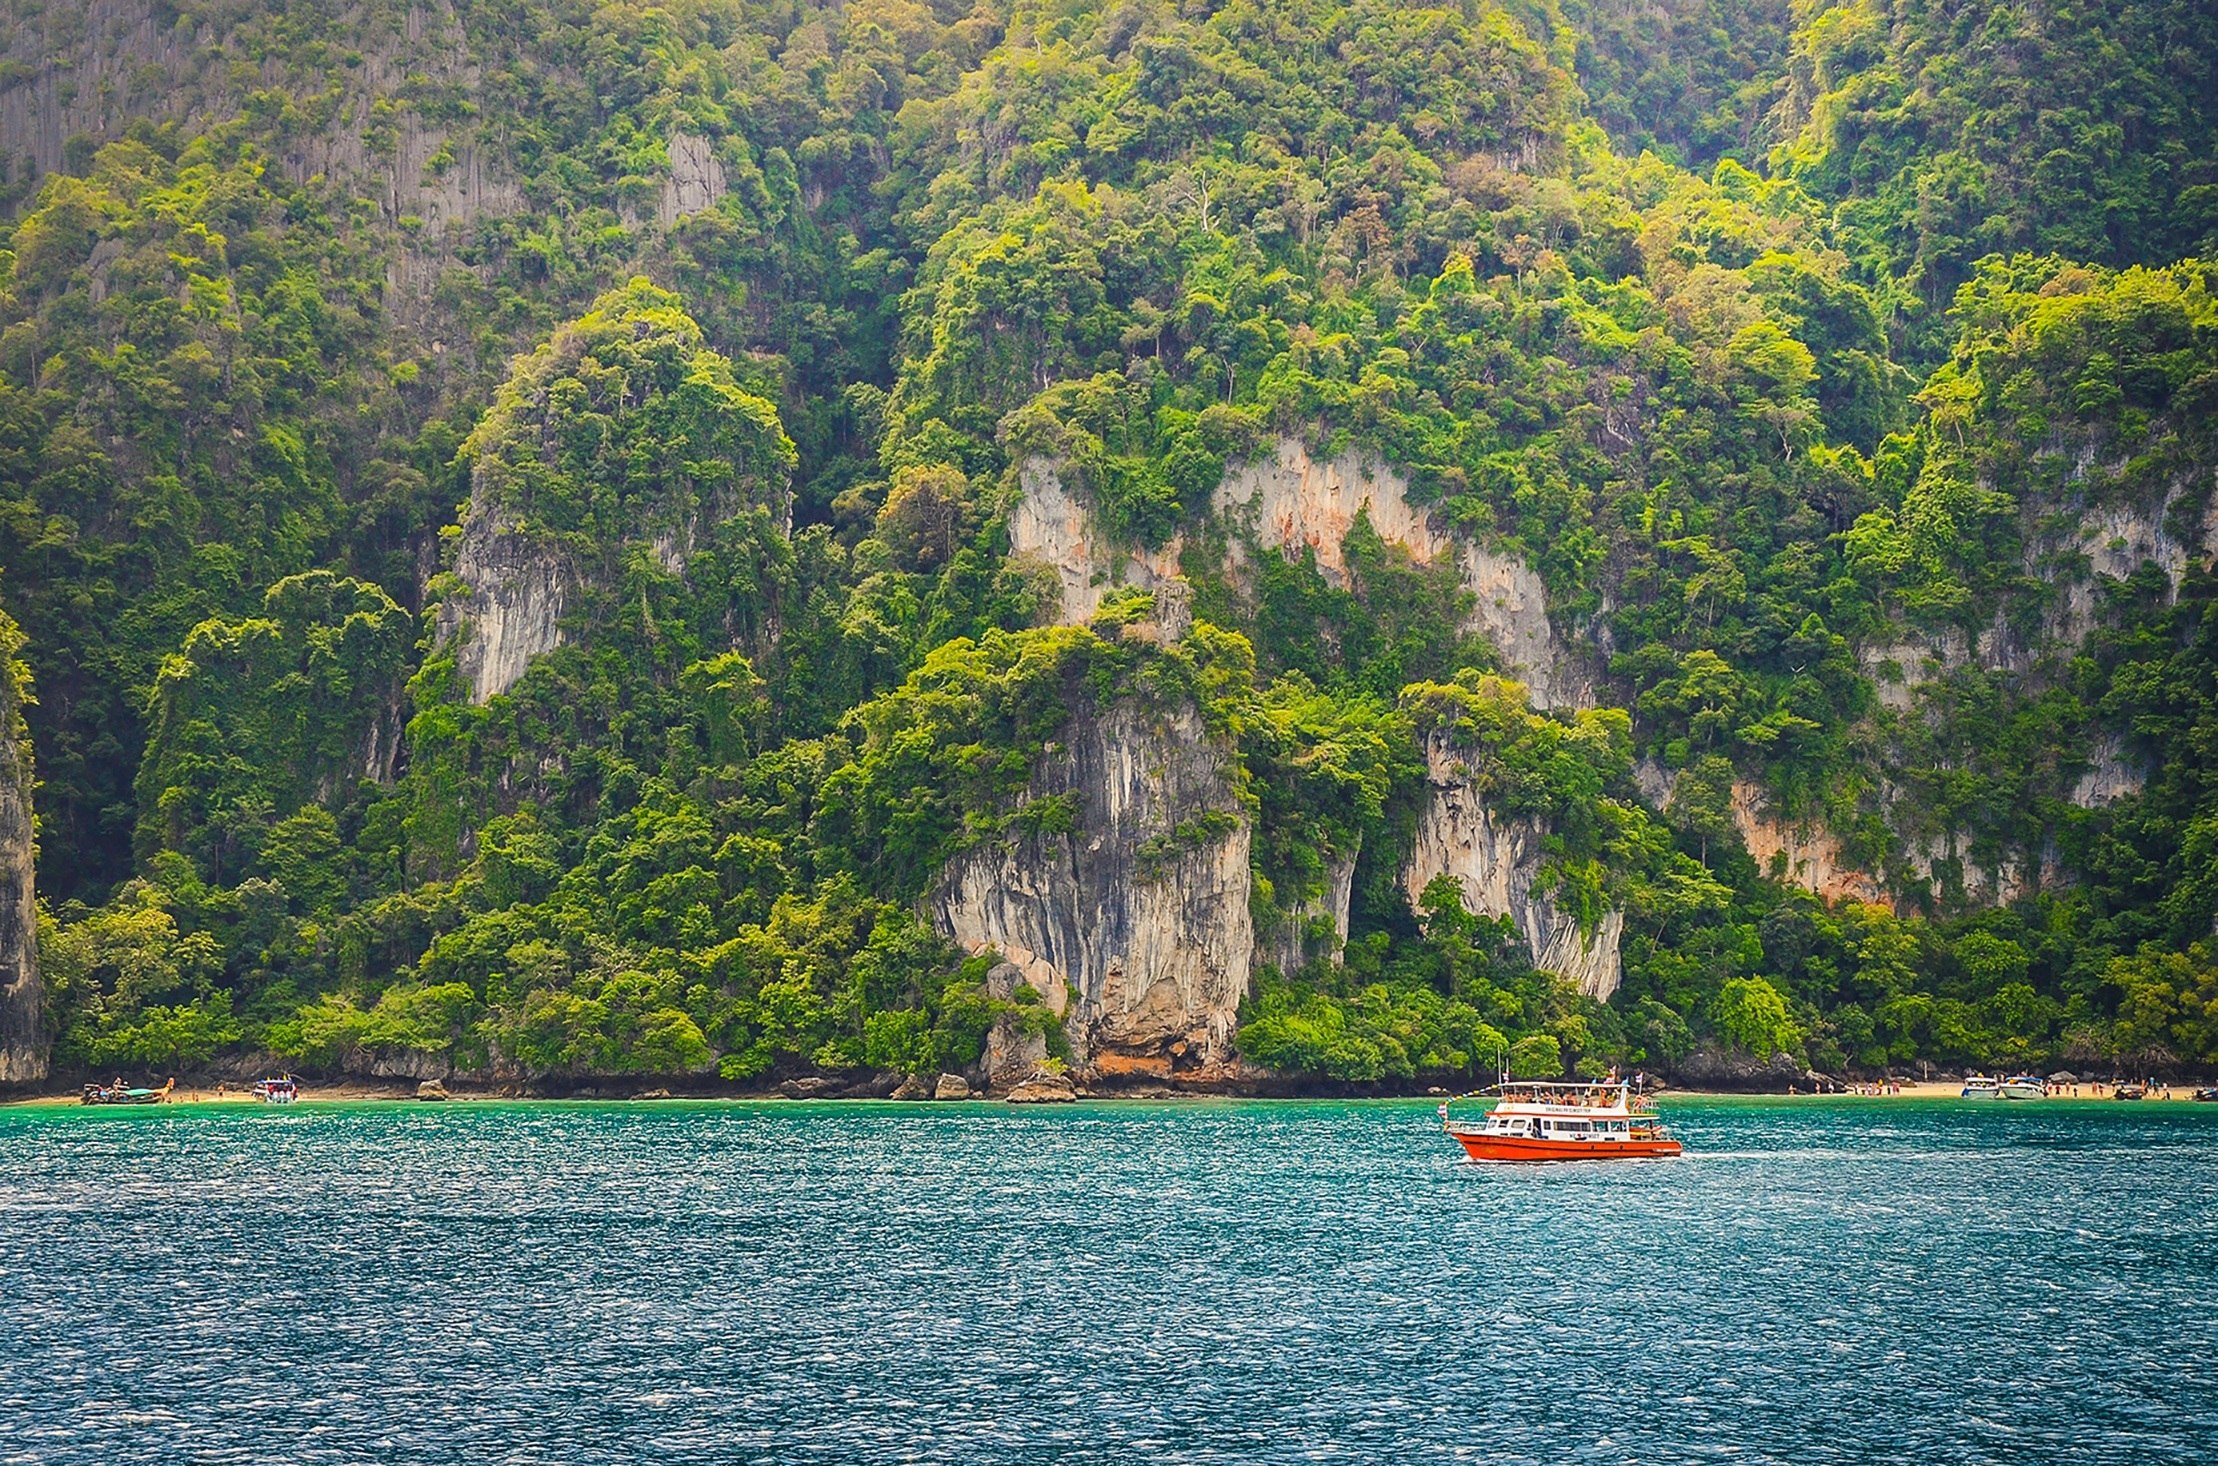
beach, sea, tree, water, forest, ocean, lake, river, canopy, jungle, bay, island, asia, fjord, thailand, body of water, boats, tropics, phi phi island, landform, phuket, beach life, geographical feature, maya bay